Kingdom of Chiang Mai

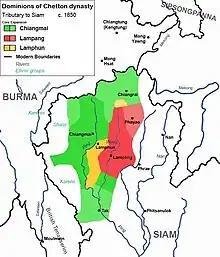
Territorial speculation of dominions of the Chetton dynasty, tributary to Siam, around 1850

King Kawila died in 1816 and was succeeded by his younger brother Thammalangka as the next ruler of Chiang Mai. After Kawila, rulers of Chiang Mai were not appointed as kings but were given a noble rank of "Phraya" from Bangkok court. There were three vassal rulers, each of them in Chiang Mai, Lampang and Lamphun, who were from the Chetton dynasty. Chiang Mai ruler presided over Lanna lords and, in turn, owed tributary obligations to Chakri kings of Bangkok in alignment with the mandala system. Succession of these Lanna princedoms was exclusively determined by Bangkok. There was no succession pattern as whoever held the princely position of "Uparaj" or heir presumptive would be entitled to succeed. Lanna rulers were permitted to retain great autonomy and to appoint their own officials as they had proven themselves to be loyal allies in mutual Lanna-Siam cooperation against Burma.